Paris Belongs to Us

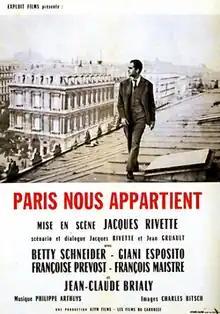
Film poster

Paris Belongs to Us (sometimes translated as Paris Is Ours) is a 1961 French mystery film directed by Jacques Rivette in his feature-length directorial debut. Set in Paris in 1957 and often referencing Shakespeare's play "Pericles", the title is highly ironic because the characters are immigrants or alienated and do not feel that they belong at all.